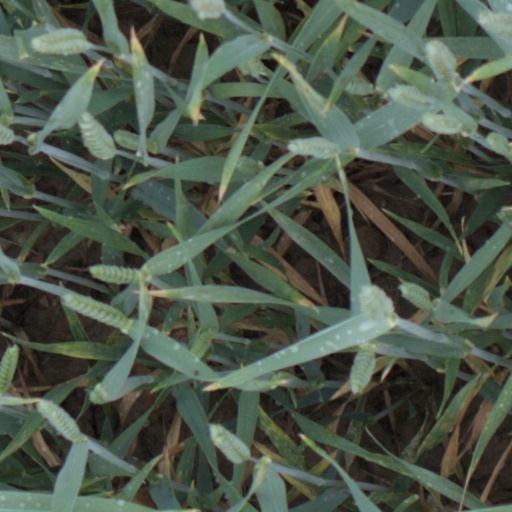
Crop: wheat